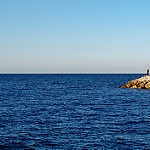
Label: sea